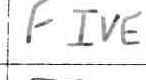
Label: five